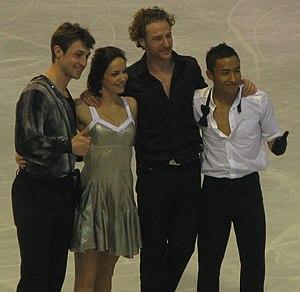
Les meneurs de l'équipe de France de patinage artistique, Brian Joubert, Nathalie Péchalat, Fabian Bourzat et Florent Amodio au gala des Championnats du monde de patinage artistique 2012 à Nice.
Nathalie Péchalat, née le 22 décembre 1983 à Rouen est une danseuse sur glace française, présidente de la Fédération française des sports de glace depuis mars 2020.
Fabian Bourzat, est un patineur artistique français de danse sur glace. Avec sa partenaire Nathalie Péchalat, ils sont double médaillés de bronze aux championnats du monde, doubles champions d'Europe et quintuples champions de France
Les Championnats du monde de patinage artistique 2012 ont eu lieu du 26 mars au 1ᵉʳ avril 2012 à Nice en France. C'est la seconde fois que la ville française organise les mondiaux de patinage après l'édition de 2000. La compétition s'est déroulée au palais des expositions Acropolis où une patinoire a été spécialement aménagée.